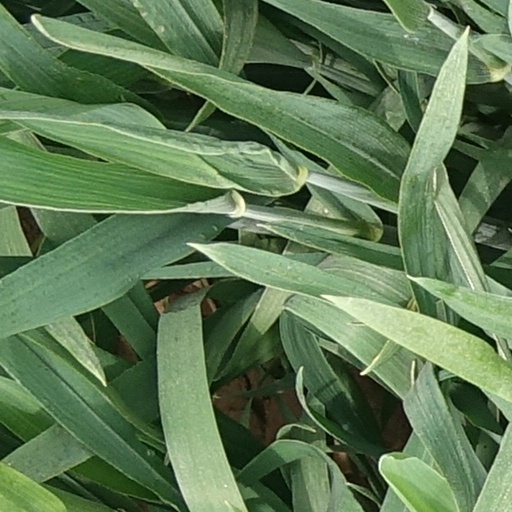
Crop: wheat